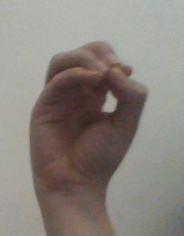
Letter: ha